Tremp Formation

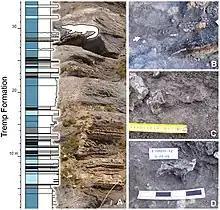
Crocodylian finds in the Tremp Formation at Fumanya Sud

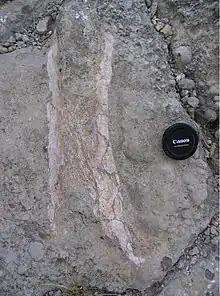
Indeterminate dinosaur bone in the Tremp Formation near Basturs

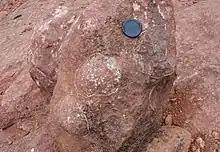
Indeterminate dinosaur eggs in the Tremp Formation near Basturs

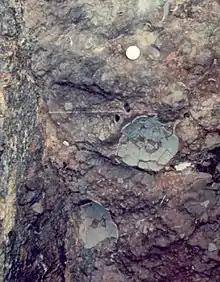
Indeterminate dinosaur eggs in the Tremp Formation near Basturs

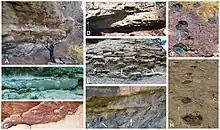
Track occurrence in the Tremp Formation

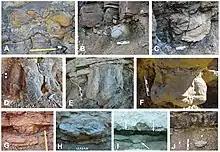
Track preservation in the Tremp Formation

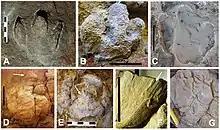
Track morphologies and characteristicsA-F - hadrosaur tracksG - sauropod track

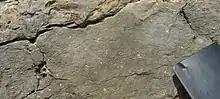
Oysters in the Tremp Formation near Isona

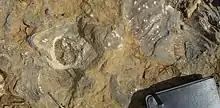
Close-up of oysters

Additionally, many pollen have been described from the Tremp Formation, east of Isona and east of Tremp: